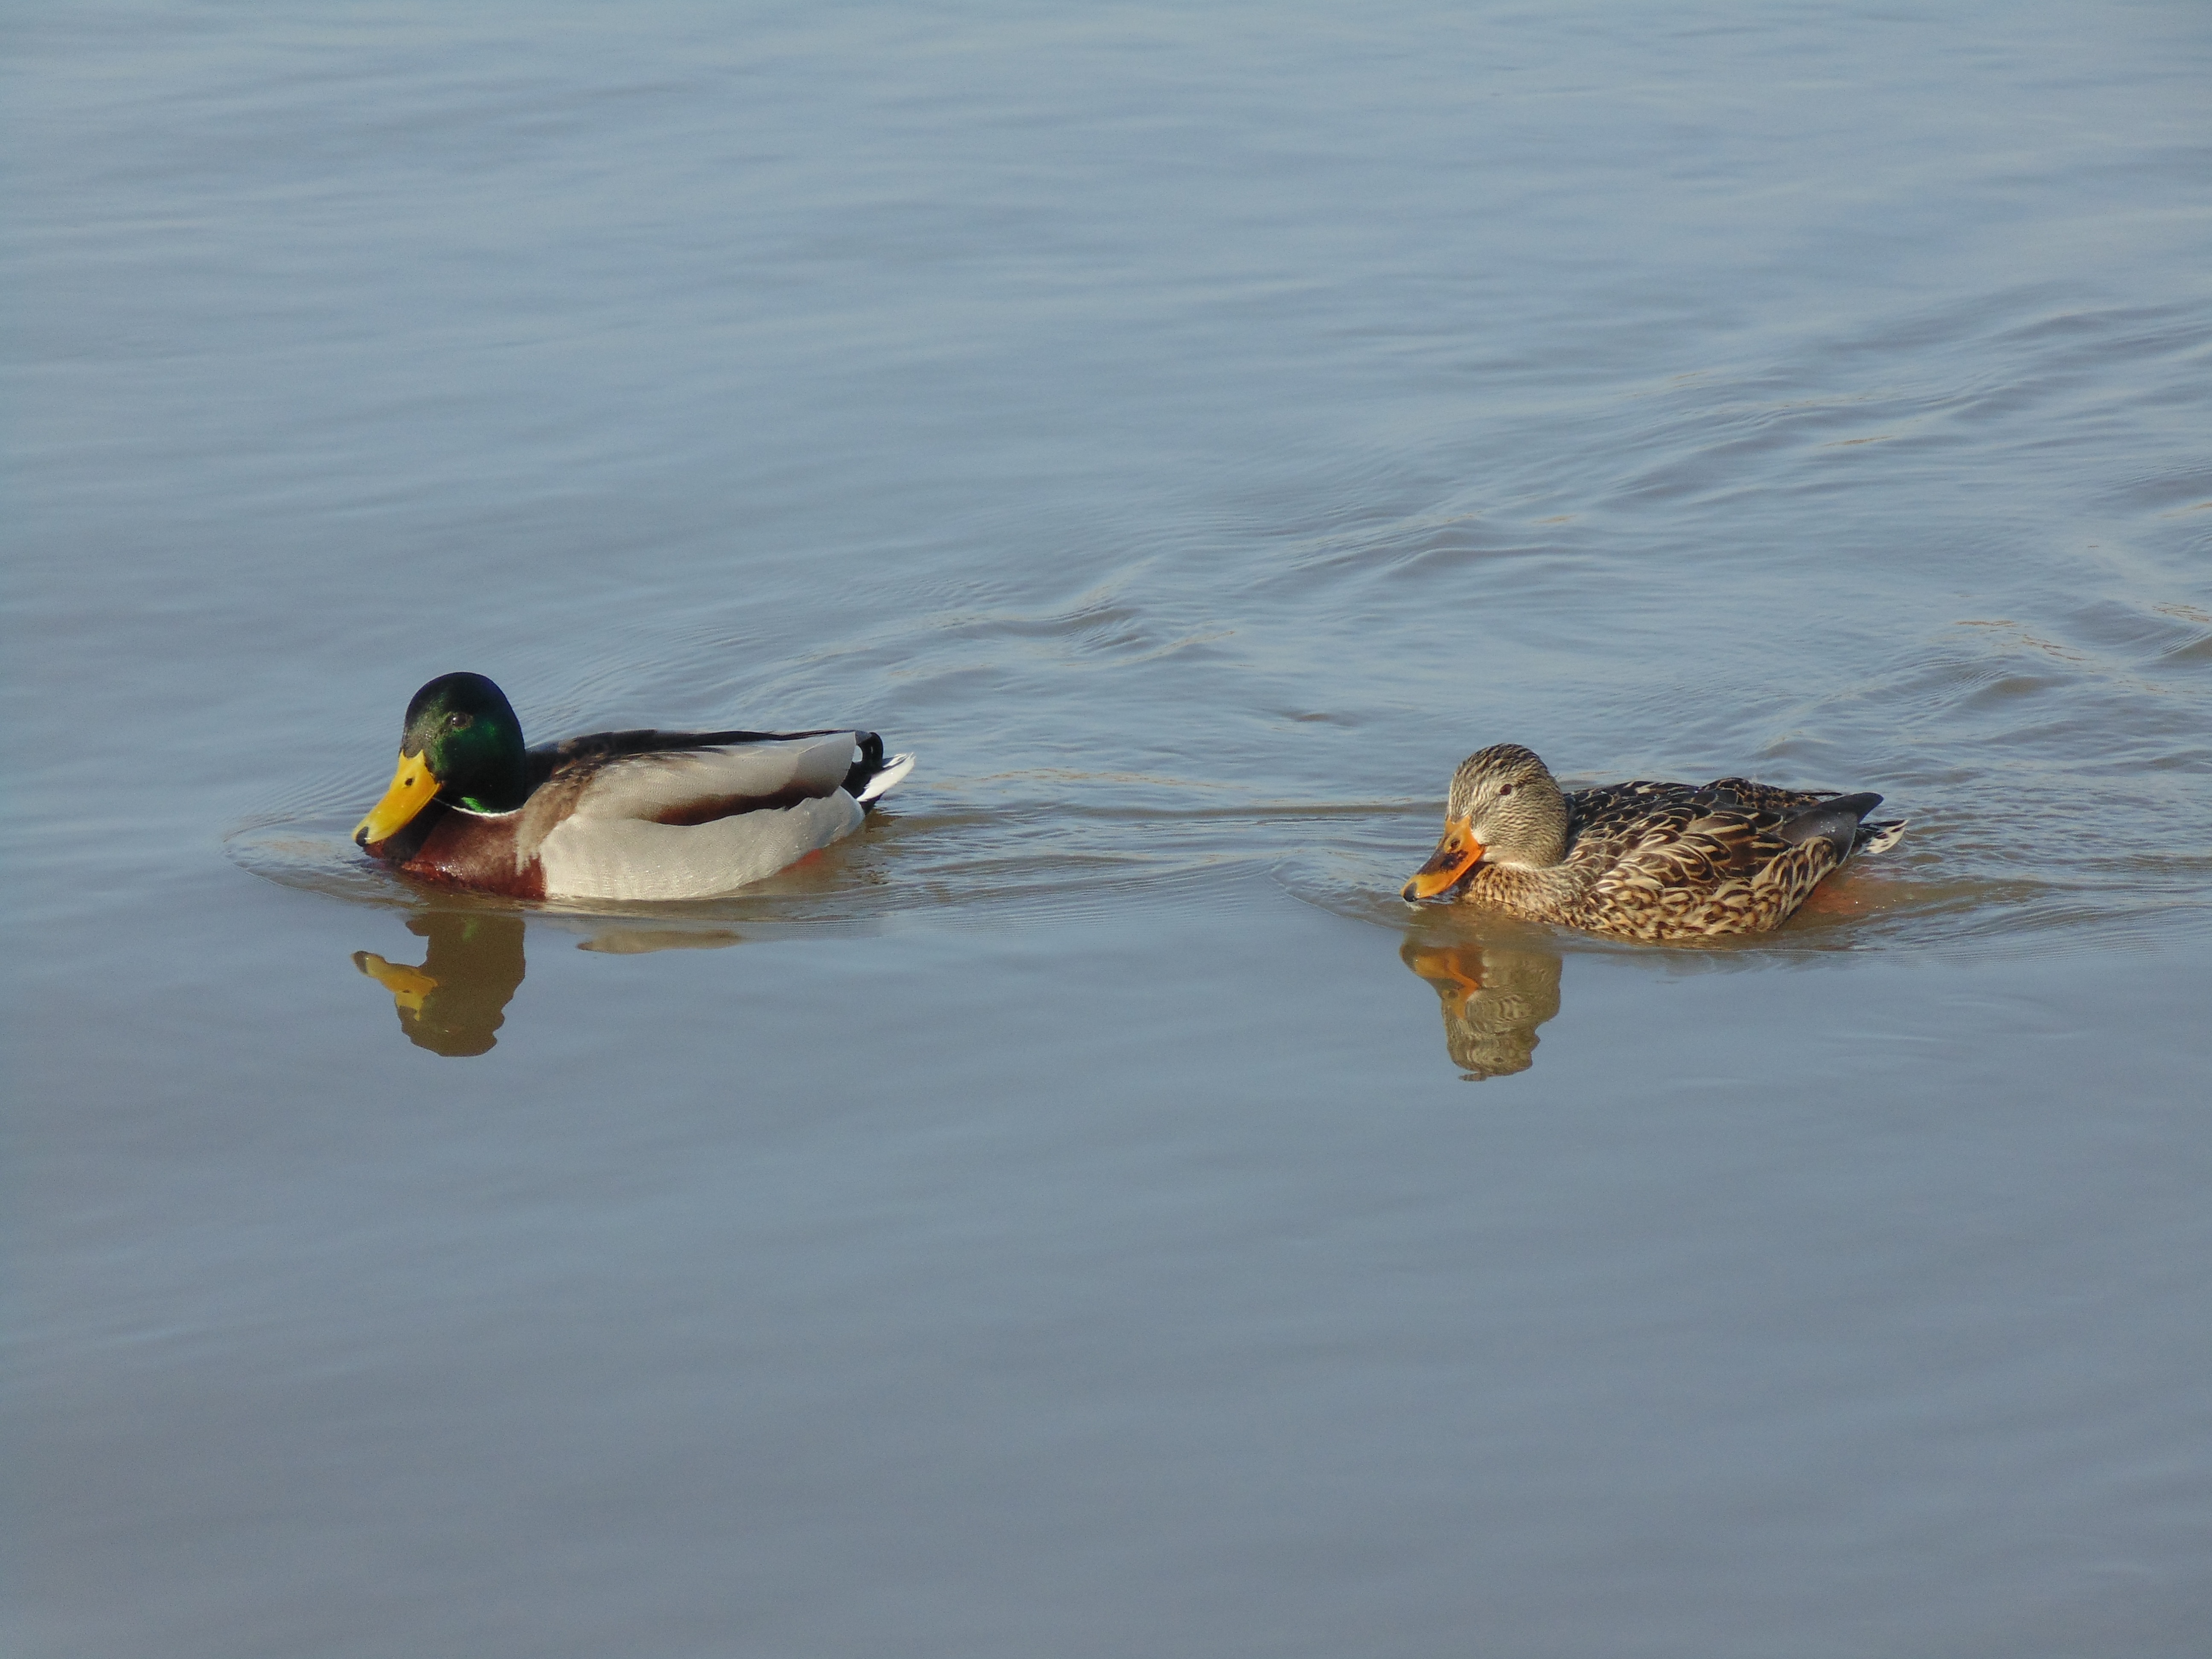
water, bird, wing, river, wildlife, beak, fauna, duck, vertebrate, ducks, waterfowl, water bird, mallard, canard, mergus, ducks geese and swans, seaduck